Hans-Dietrich-Genscher-Gymnasium (Halle)

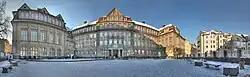
Panorama view (2012)

Hans-Dietrich-Genscher-Gymnasium Halle is a secondary school (gymnasium) in Germany. It was established in November 1908. Currently, about 600 children attend the school. The school is situated right in the city center of Halle an der Saale and is widely known for its two educational profiles: German secondary school and bilingual English-German profile. In 2009 the school celebrated its 100th anniversary. The school is named after Hans-Dietrich Genscher, a German politician.